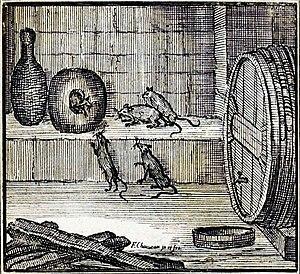
Le Rat qui s'est retiré du monde est la troisième fable du livre VII de Jean de La Fontaine situé dans le second recueil des Fables de La Fontaine, édité pour la première fois en 1678.